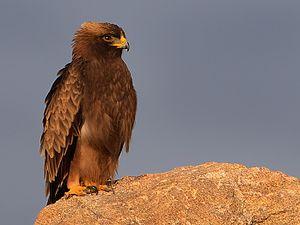
La Carança est une rivière de montagne des Pyrénées, dans le département français des Pyrénées-Orientales. Affluent droite du fleuve Têt, elle s'écoule du sud vers le nord sur quinze kilomètres pour 1 700 m de dénivelé. Après avoir recueilli l'eau de plusieurs cirques glaciaires, la Carança voit sa vallée se rétrécir jusqu'à devenir un canyon appelé gorges de la Carança.
Arcangues est une commune française, située dans le département des Pyrénées-Atlantiques en région Nouvelle-Aquitaine, limitrophe de deux communes qui jouissent d’une ouverture sur l’océan Atlantique, Biarritz et Anglet, qui a conservé un profil rural et un habitat clairsemé, dans un relief vallonné.